March 2021 Rohingya refugee-camp fire

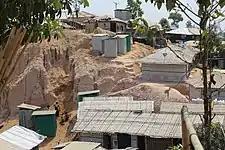
Makeshift shacks in the Balukhali refugee camp in 2018

In 2017, the vast majority of Rohingya people were displaced and became refugees as a result of the genocide. At the peak of the crisis in 2017, over a million Rohingya were forced to flee to other countries. Most fled to Bangladesh while others escaped to India, Thailand, Malaysia, and other parts of South and Southeast Asia. According to the United Nations, , over 742,000 Rohingya people who had fled or been driven out of Rakhine State sought refuge in Bangladesh.